Wide receiver

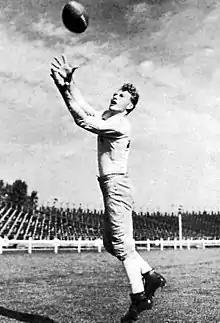
Don Hutson was a two-time NFL Most Valuable Player and member of the Pro Football Hall of Fame who played his entire career with the Green Bay Packers. He led the NFL in receiving yards a record seven times.

A wide receiver (WR), also referred to as a wideout, and historically known as a split end (SE) or flanker (FL), is an eligible receiver in gridiron football. A key skill position of the offense, WR gets its name from the player being split out "wide" (near the sidelines), farthest away from the rest of the offensive formation.